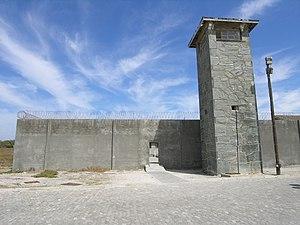
Robben Island (Afrique du Sud) Español: Robben Island 日本語: ロベン島 中文: 罗布恩岛